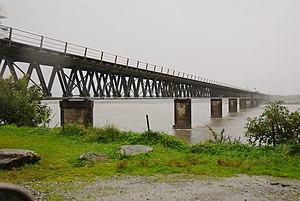
Le fleuve Haast est un cours d'eau qui a son extrémité sur la West Coast dans l'Île du Sud de Nouvelle-Zélande.